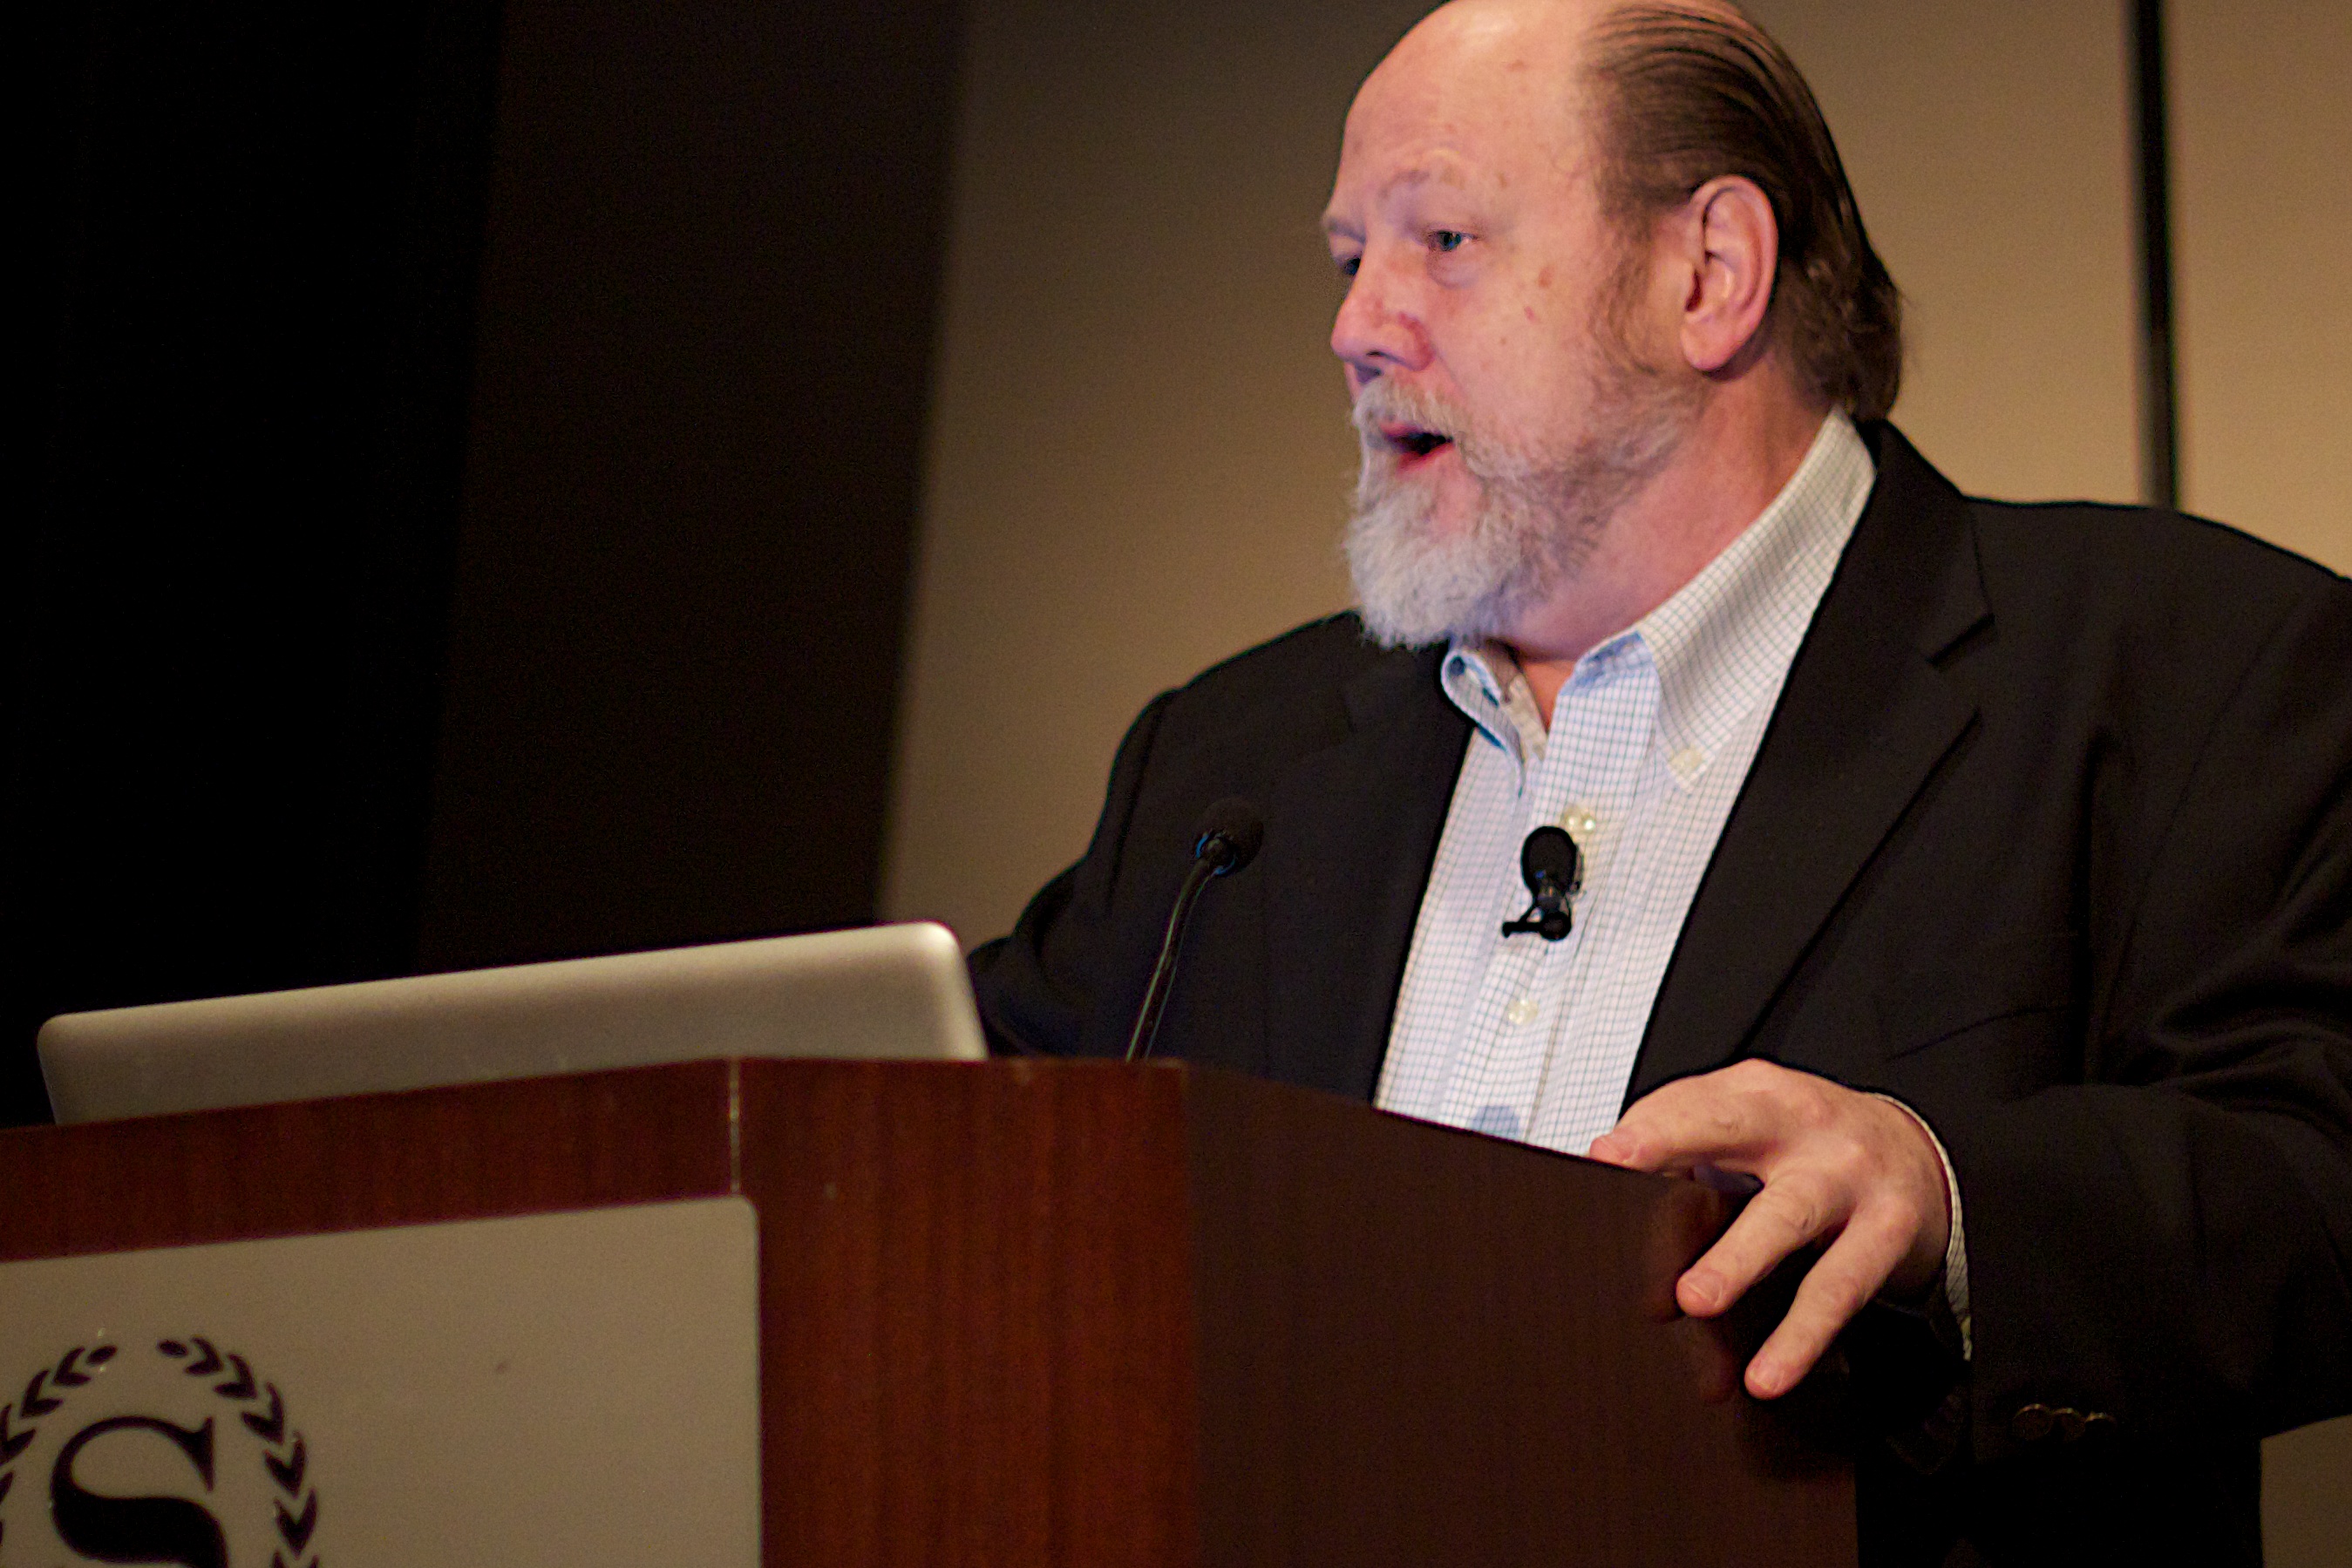
conversation, speech, mcn2010, orator, academic conference